Former Eldora Public Library

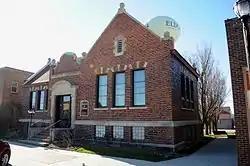

The Former Eldora Public Library is a historic building located in Eldora, Iowa, United States. On December 30, 1901, the Carnegie Foundation agreed to grant the community $10,000 to build a new library building. The Chicago architectural firm of Patton & Miller designed it in the Renaissance Revival style, and it was dedicated on May 11, 1903. The single-story, brick structure is somewhat rare in that its plan is an asymmetrical massing of intersecting gables. The entrance pavilion is located at the intersection of the two masses. The building was listed on the National Register of Historic Places in 1983. In 2010 it was included as a contributing property in the Eldora Downtown Historic District in 2010. The library has subsequently moved to a new facility, and this building has been converted for commercial use.